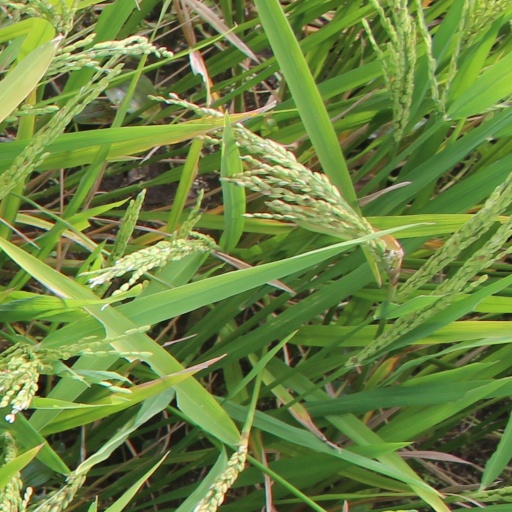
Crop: rice